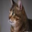
Label: cat